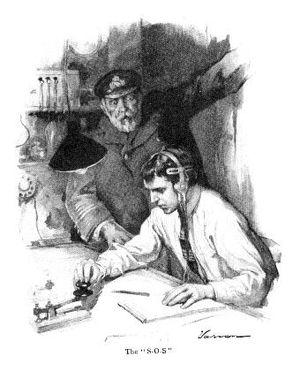
La fréquence de 500 kHz est la fréquence de détresse et d'appel en radiotélégraphie Morse ’ pour les stations du service mobile maritime et aéronautique .) travaillant dans la bande comprise de 415 kHz à 526,5 kHz, avec une portée d'exploitation jusqu'à 1 000 km.
Le naufrage du Titanic a mis fin à la traversée inaugurale du RMS Titanic, un paquebot qui devait relier Southampton à New York. Il se déroule dans la nuit du 14 au 15 avril 1912 dans l'océan Atlantique Nord au large de Terre-Neuve. Le navire heurte un iceberg sur tribord le dimanche 14 avril 1912 à 23 h 40 et coule en moins de trois heures, à 2 h 20. Entre 1 490 et 1 520 personnes périssent, ce qui fait de ce naufrage l'une des plus grandes catastrophes maritimes en temps de paix et la plus meurtrière pour l'époque. De nombreuses personnalités périssent durant le naufrage, parmi lesquelles les milliardaires Benjamin Guggenheim et John Jacob Astor.
L'opérateur télégraphiste était un métier rencontré en France et en Amérique du Nord. Cependant, le terme désignait deux métiers différents sur ces deux territoires.
John George Phillips, dit Jack Phillips, est un radiotélégraphiste britannique. Passionné de télégraphie dès sa jeunesse, il suit des cours à l'école Marconi de Liverpool, puis, son diplôme en main, s’engage sur les paquebots en tant qu’opérateur radio. Après avoir servi sur des grands bâtiments comme le Lusitania et le Mauretania, Phillips est envoyé durant plusieurs années à la toute nouvelle station radio de Clifden, en Irlande.